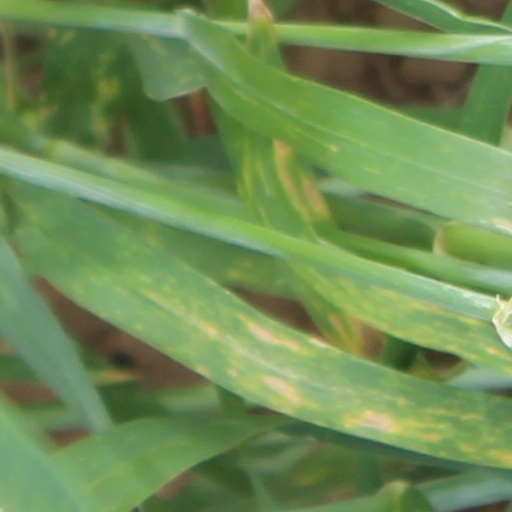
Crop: wheat